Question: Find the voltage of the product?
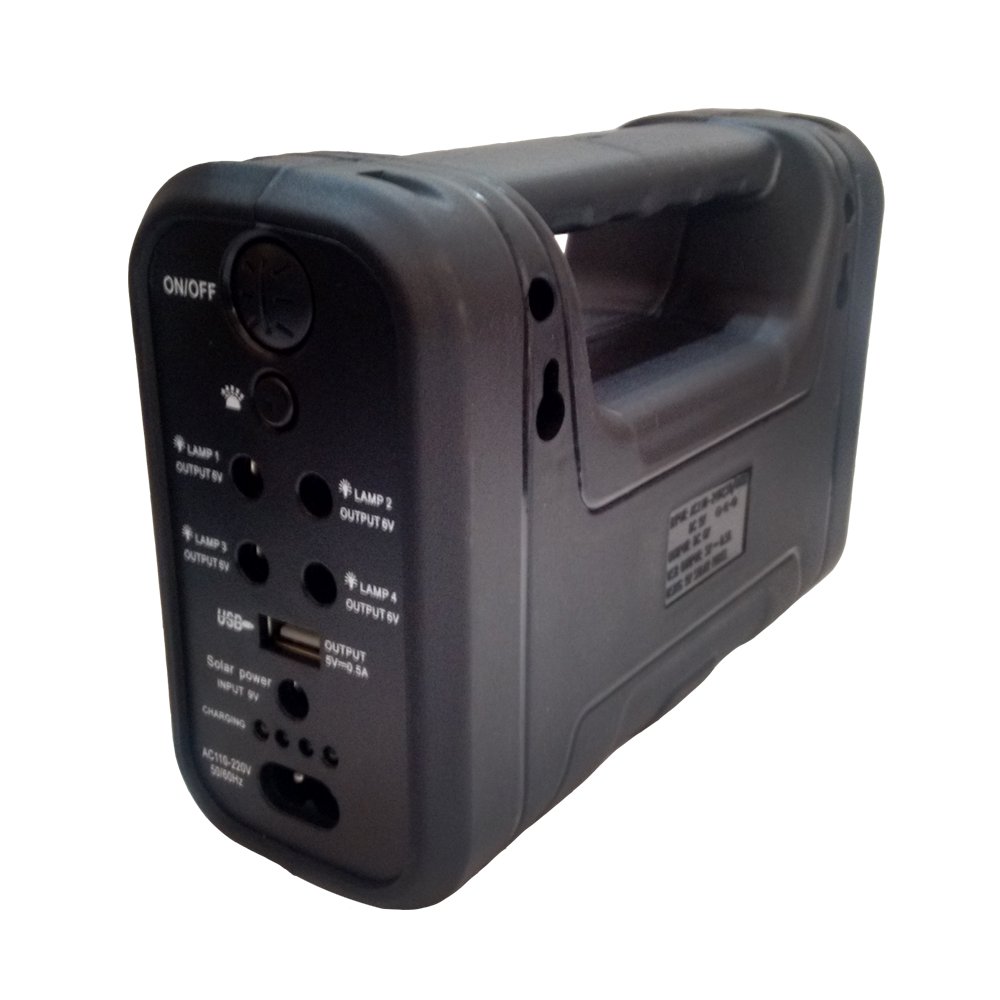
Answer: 6.0 volt